Racism in the work of Charles Dickens

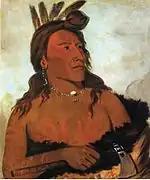
One of the paintings by George Catlin of Native Americans

In his 1853 essay "The Noble Savage", Dickens' expressed an attitude of "condescending pity" towards Native Americans, which Moore has contended is counterbalanced by a critical view of the attitude of whites in their dealing with them. The term "noble savage", referring to a stereotype of Native Americans as being superior in some form due to "lack of civilisation", was in circulation since the 17th century. Dickens regarded the term as an absurd oxymoron, advocating that savages be civilised "off the face of the earth". In the essay, Dickens ridiculed the philosophical exaltation of an idyllic primitive man living in greater harmony with nature, an idea prevalent in what is called "romantic primitivism" (often attributed to Rousseau). Dickens instead touted the superiority of Western culture, while denouncing Native Americans as "murderous". Dickens‘s essay was a response to painter George Catlin's exhibit of paintings of Native Americans (Catlin and Dickens both used the word "Indians") when it went on display in England. Dickens's expressed scorn for those unnamed individuals, who, like Catlin, he alleged, misguidedly exalted the so-called "noble savage". Dickens maintained that Native Americans and other "primitives" were dirty, cruel, and constantly fighting. Dickens's satire on Catlin and others like him who might find something to admire in the Native Americans or African tribesmen is considered by some to be a notable turning point in the history of the use of the phrase. At the conclusion of the essay, note as he argues that although the virtues of the savage are mythical and his way of life inferior and doomed, he still "deserves to be treated no differently than if he were an Englishman of genius, such as Newton or Shakespeare."